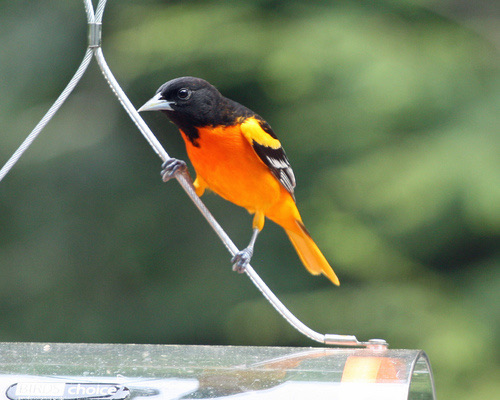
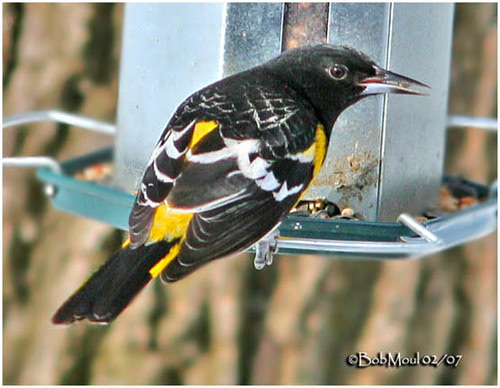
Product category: misc
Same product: yes